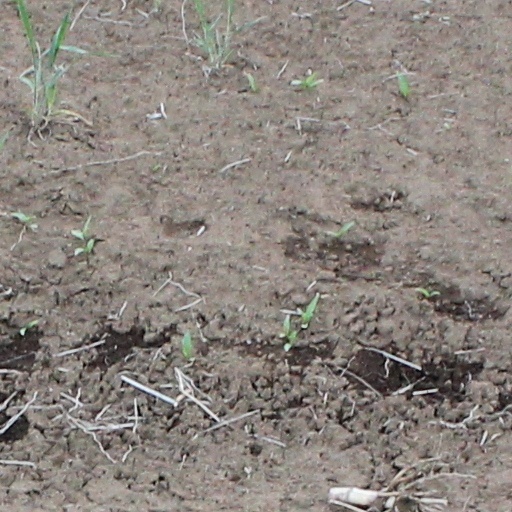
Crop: wheat